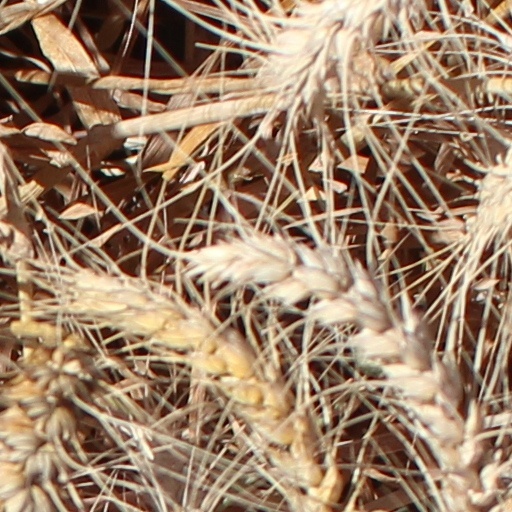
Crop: wheat